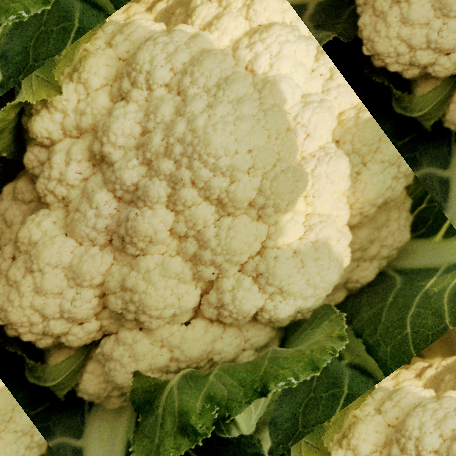
Label: Disease Free